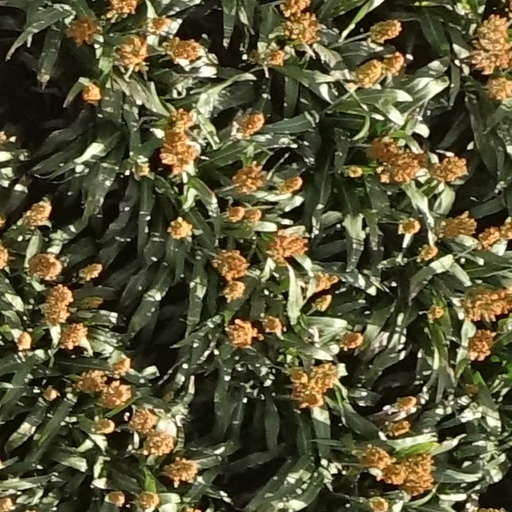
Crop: sorghum